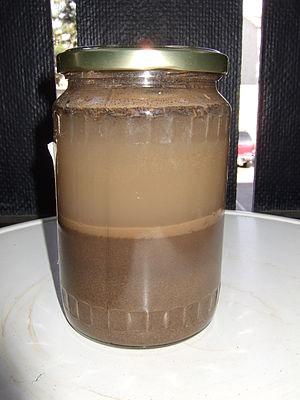
La texture du sol correspond à la répartition dans ce sol des minéraux par catégorie de grosseur indépendamment de la nature et de la composition de ces minéraux. La texture du sol ne tient pas compte du calcaire et de la matière organique.